Italian Panamanians

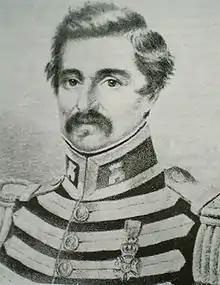
Agostino Codazzi

After de independence, the Italian presence continued to emphasize immigrants such as Agostino Codazzi and Napoleone Garella, who in the nineteenth century and at different times, performed studies that recommended Panama as the ideal for the construction of an interoceanic canal. Meanwhile, in 1844, Garella was the first engineer assigned by the French government to find a route for the construction of the Canal and in his studies recommended the route of the isthmus of Panama over the routes suggested by the isthmus of Tehuantepec and Nicaragua. During the isthmus canal project and construction continued to arrive eminent Italians from scientists, artists, priests and merchants to craftsmen and laborers. They founded families whose descendants were quickly integrated the dynamic process of formation of the Panamanian nationality. One was elected President of Panama in 1949 and 1960: Roberto Francisco Chiari Remón (March 2, 1905, in Panama City – March 1, 1981) was the President of Panama in 1949 and later from 1960 to 1964. He belonged to the Liberal Party. In the 1920s even his father (Rodolfo Chiari) was president.